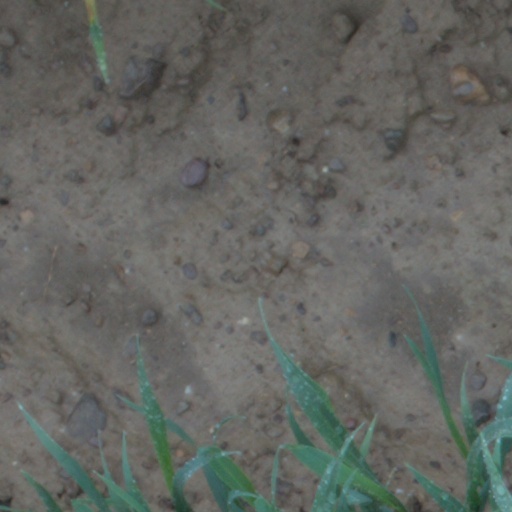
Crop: wheat